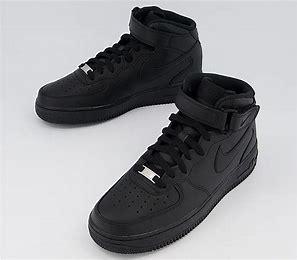
Brand: Nike
Model: 1 Mid